Peričnik Falls

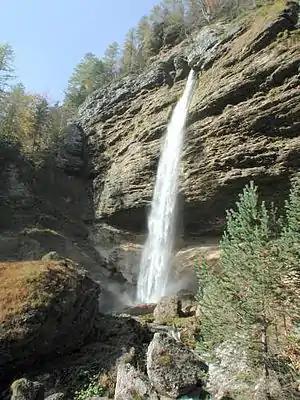
Peričnik Falls in the summer

Peričnik Falls is a waterfall in Triglav National Park, Slovenia. The waterfall consists of two distinct cascades: the 16-metre Upper Peričnik Falls and the more dramatic 52-metre Lower Peričnik Falls, with both heights recently confirmed through precise geodetic measurements. A notable feature is the ability to walk behind the curtain of the lower waterfall, making it one of the most photographed natural attractions in the Julian Alps. The falls were first made accessible to visitors in 1895, when the local priest and mountaineer Jakob Aljaž cleared debris and constructed the initial footpath.